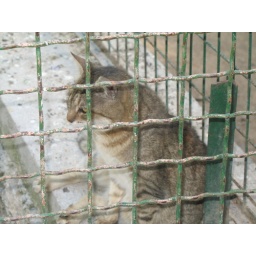
at the national gardens little zoo the cats live in perrrrfect harmony with bunnies and chickens